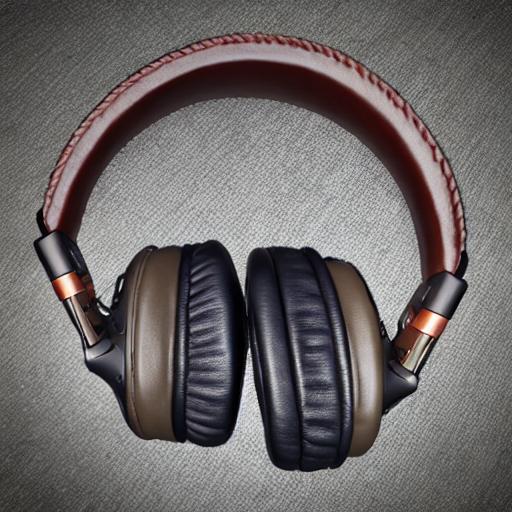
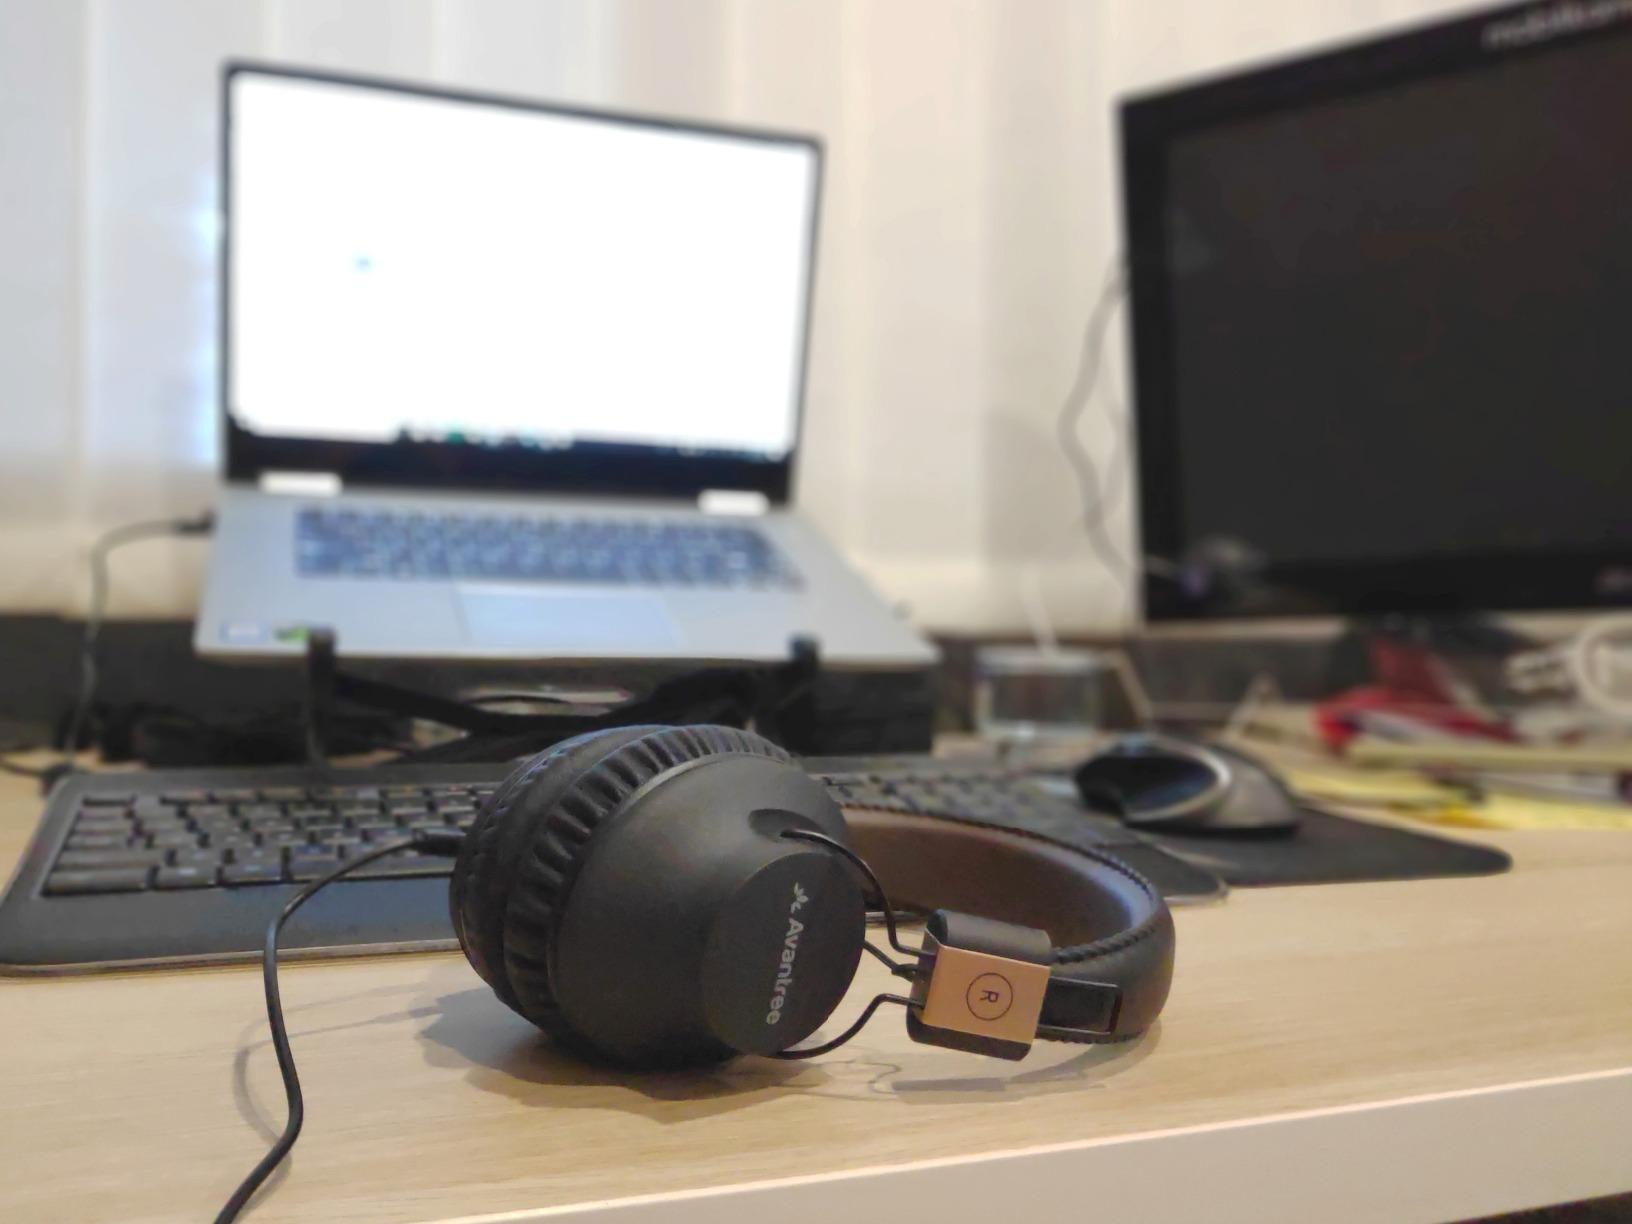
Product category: headphones
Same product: no